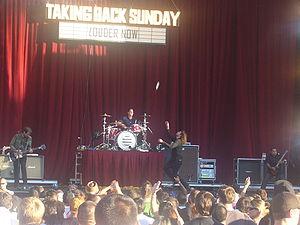
Taking Back Sunday est un groupe de rock alternatif américain, originaire de Long Island, dans l'État de New York. Revendiquant des influences telles que Jimmy Eat World ou Rites of Spring, le quintette joue une musique énergique et d'influences diverses.